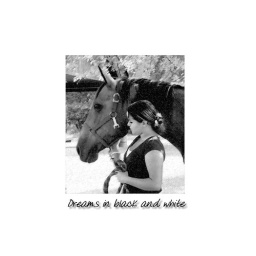
Dreams in black and white